Richard Deodatus Poulett-Harris

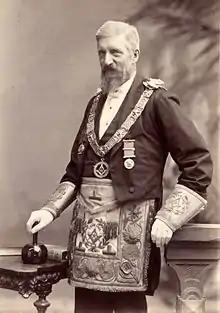
Richard Deodatus Poulett-Harris in Masonic regalia

Richard Deodatus Poulett-Harris (26 October 1817 – 23 December 1899) was an educationalist in England and Tasmania.